Prelude to the Iraq War

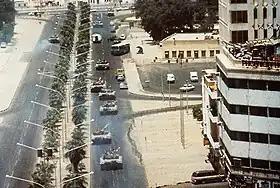
Iraqi T-72 tanks in Kuwait City

The US ambassador to Iraq, April Glaspie, met with Saddam in an emergency meeting on 25 July 1990, where the Iraqi leader attacked American policy with regards to Kuwait and the United Arab Emirates (UAE):